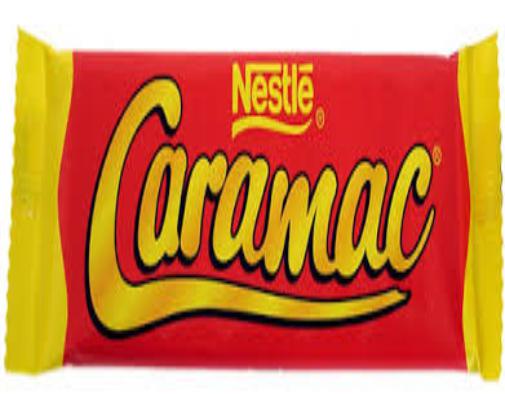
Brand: Caramac
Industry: Food